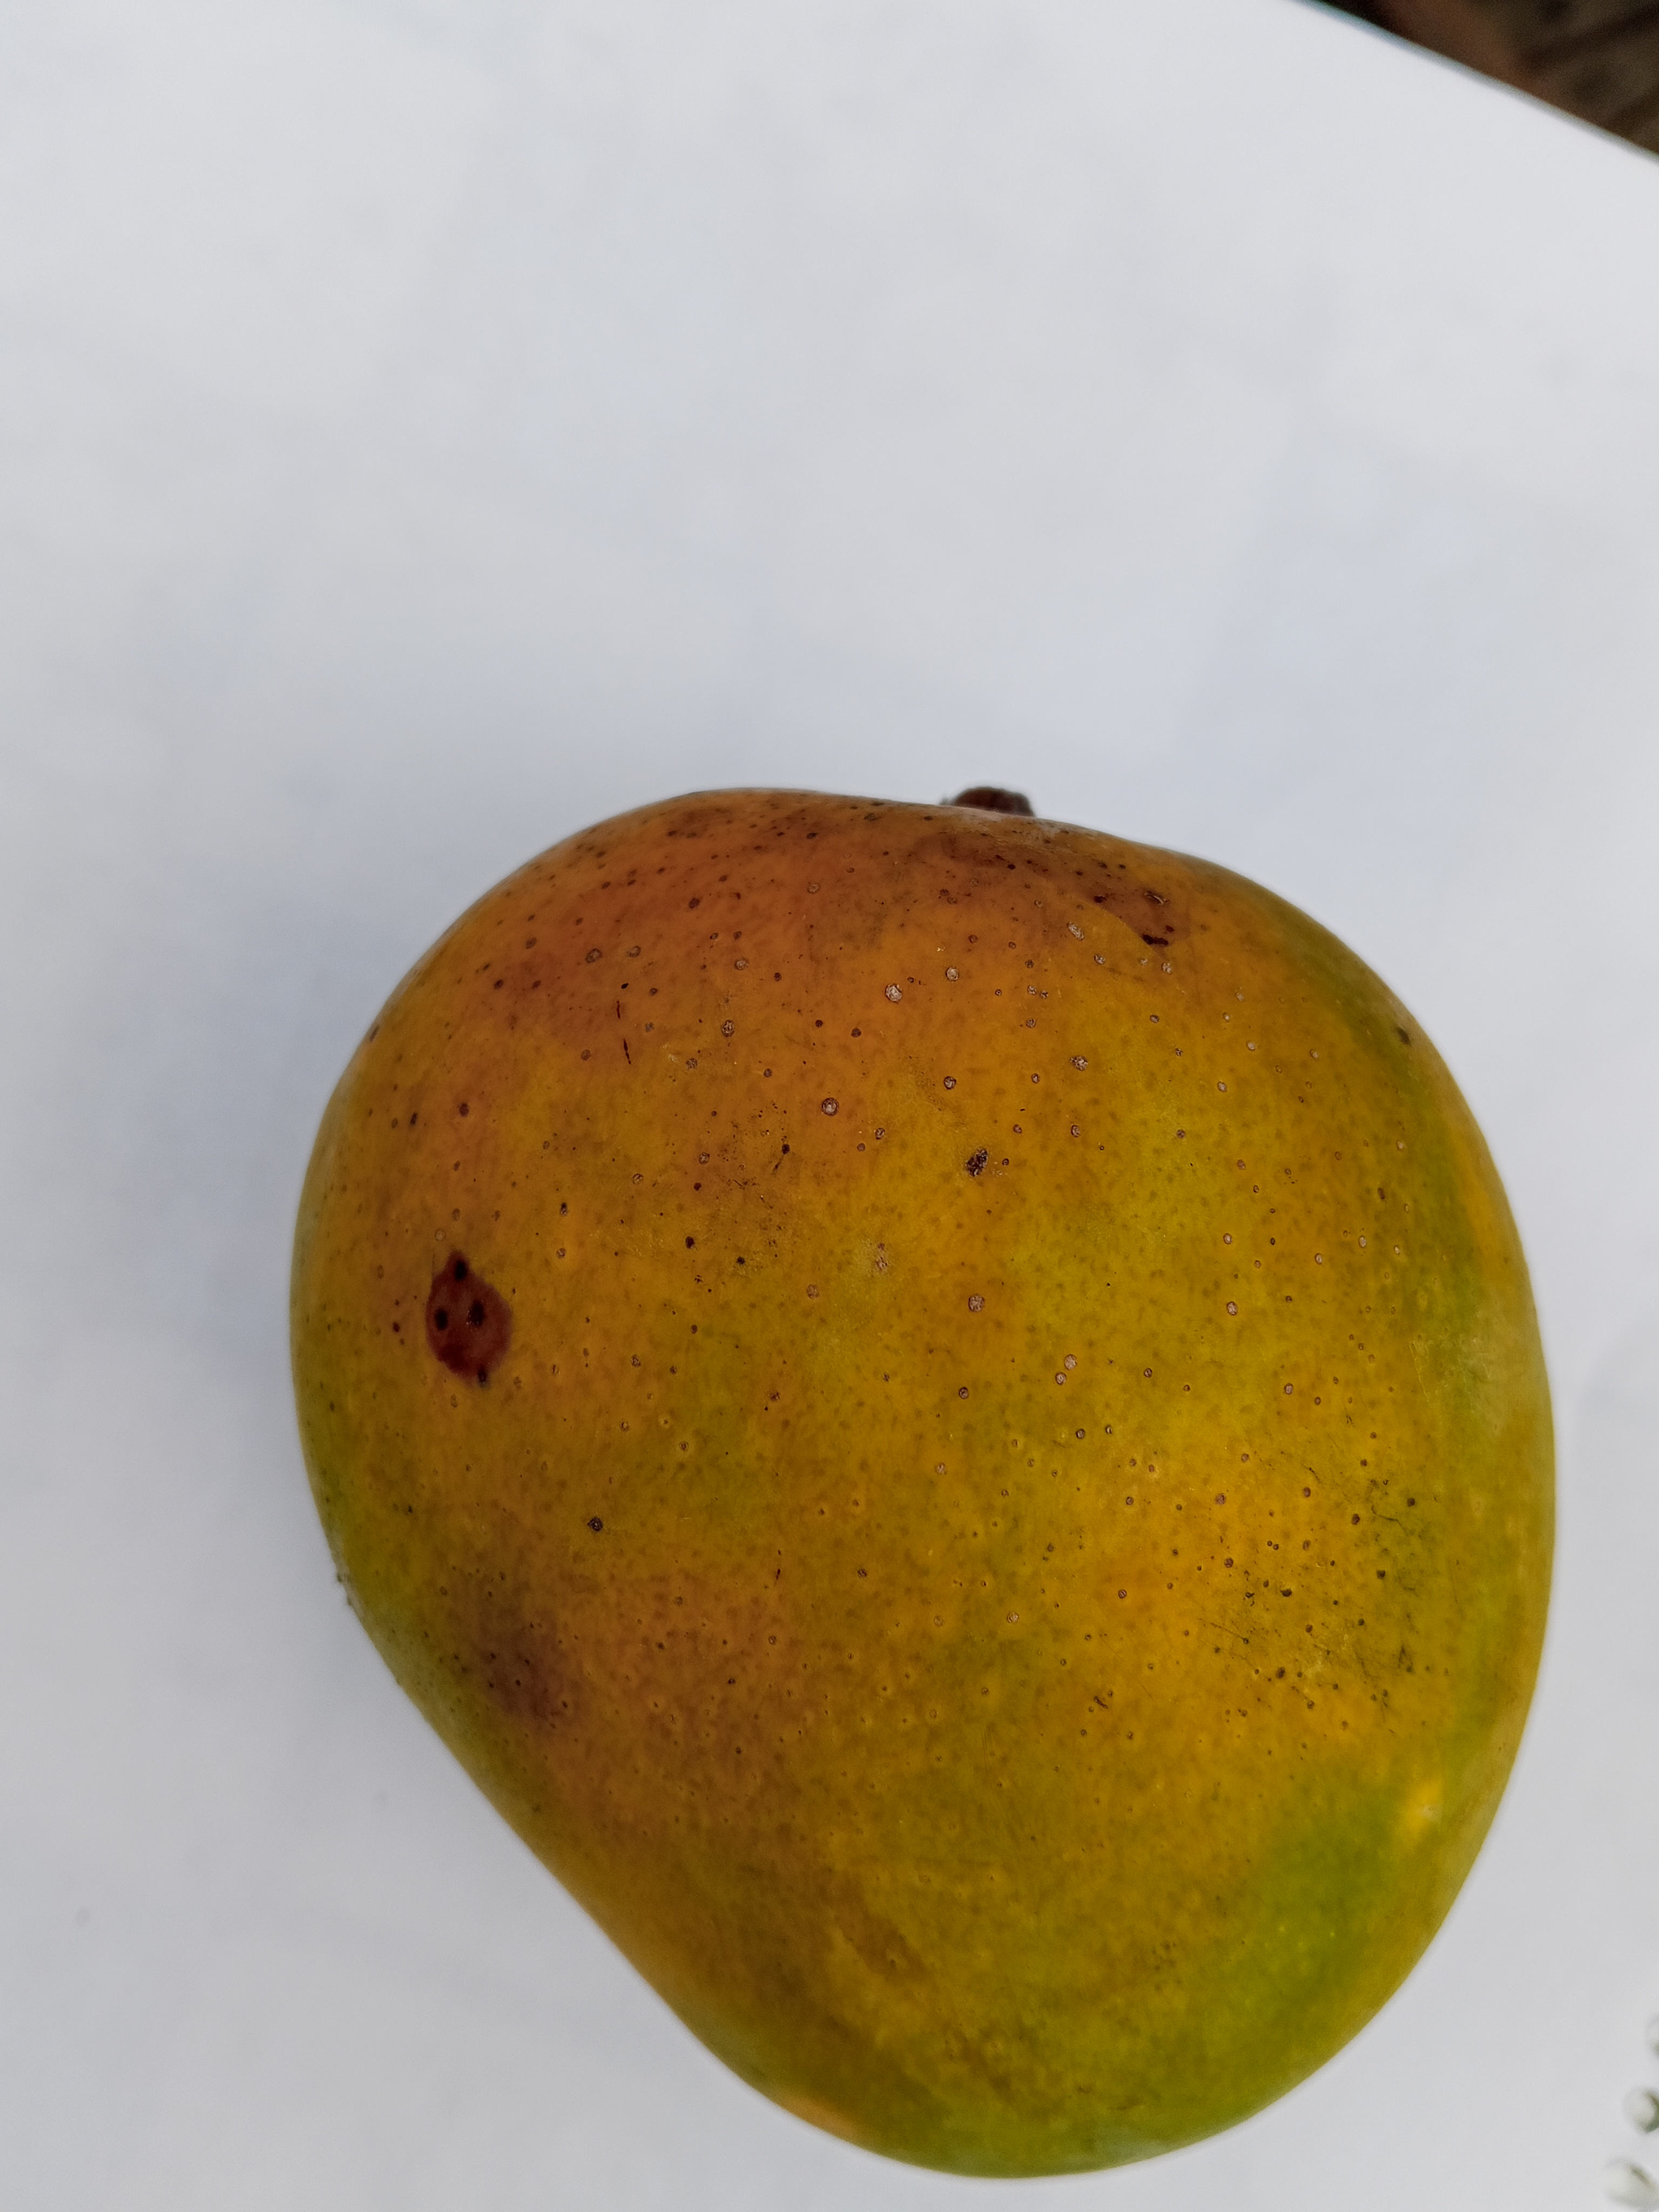
Mango variety: Himsagar